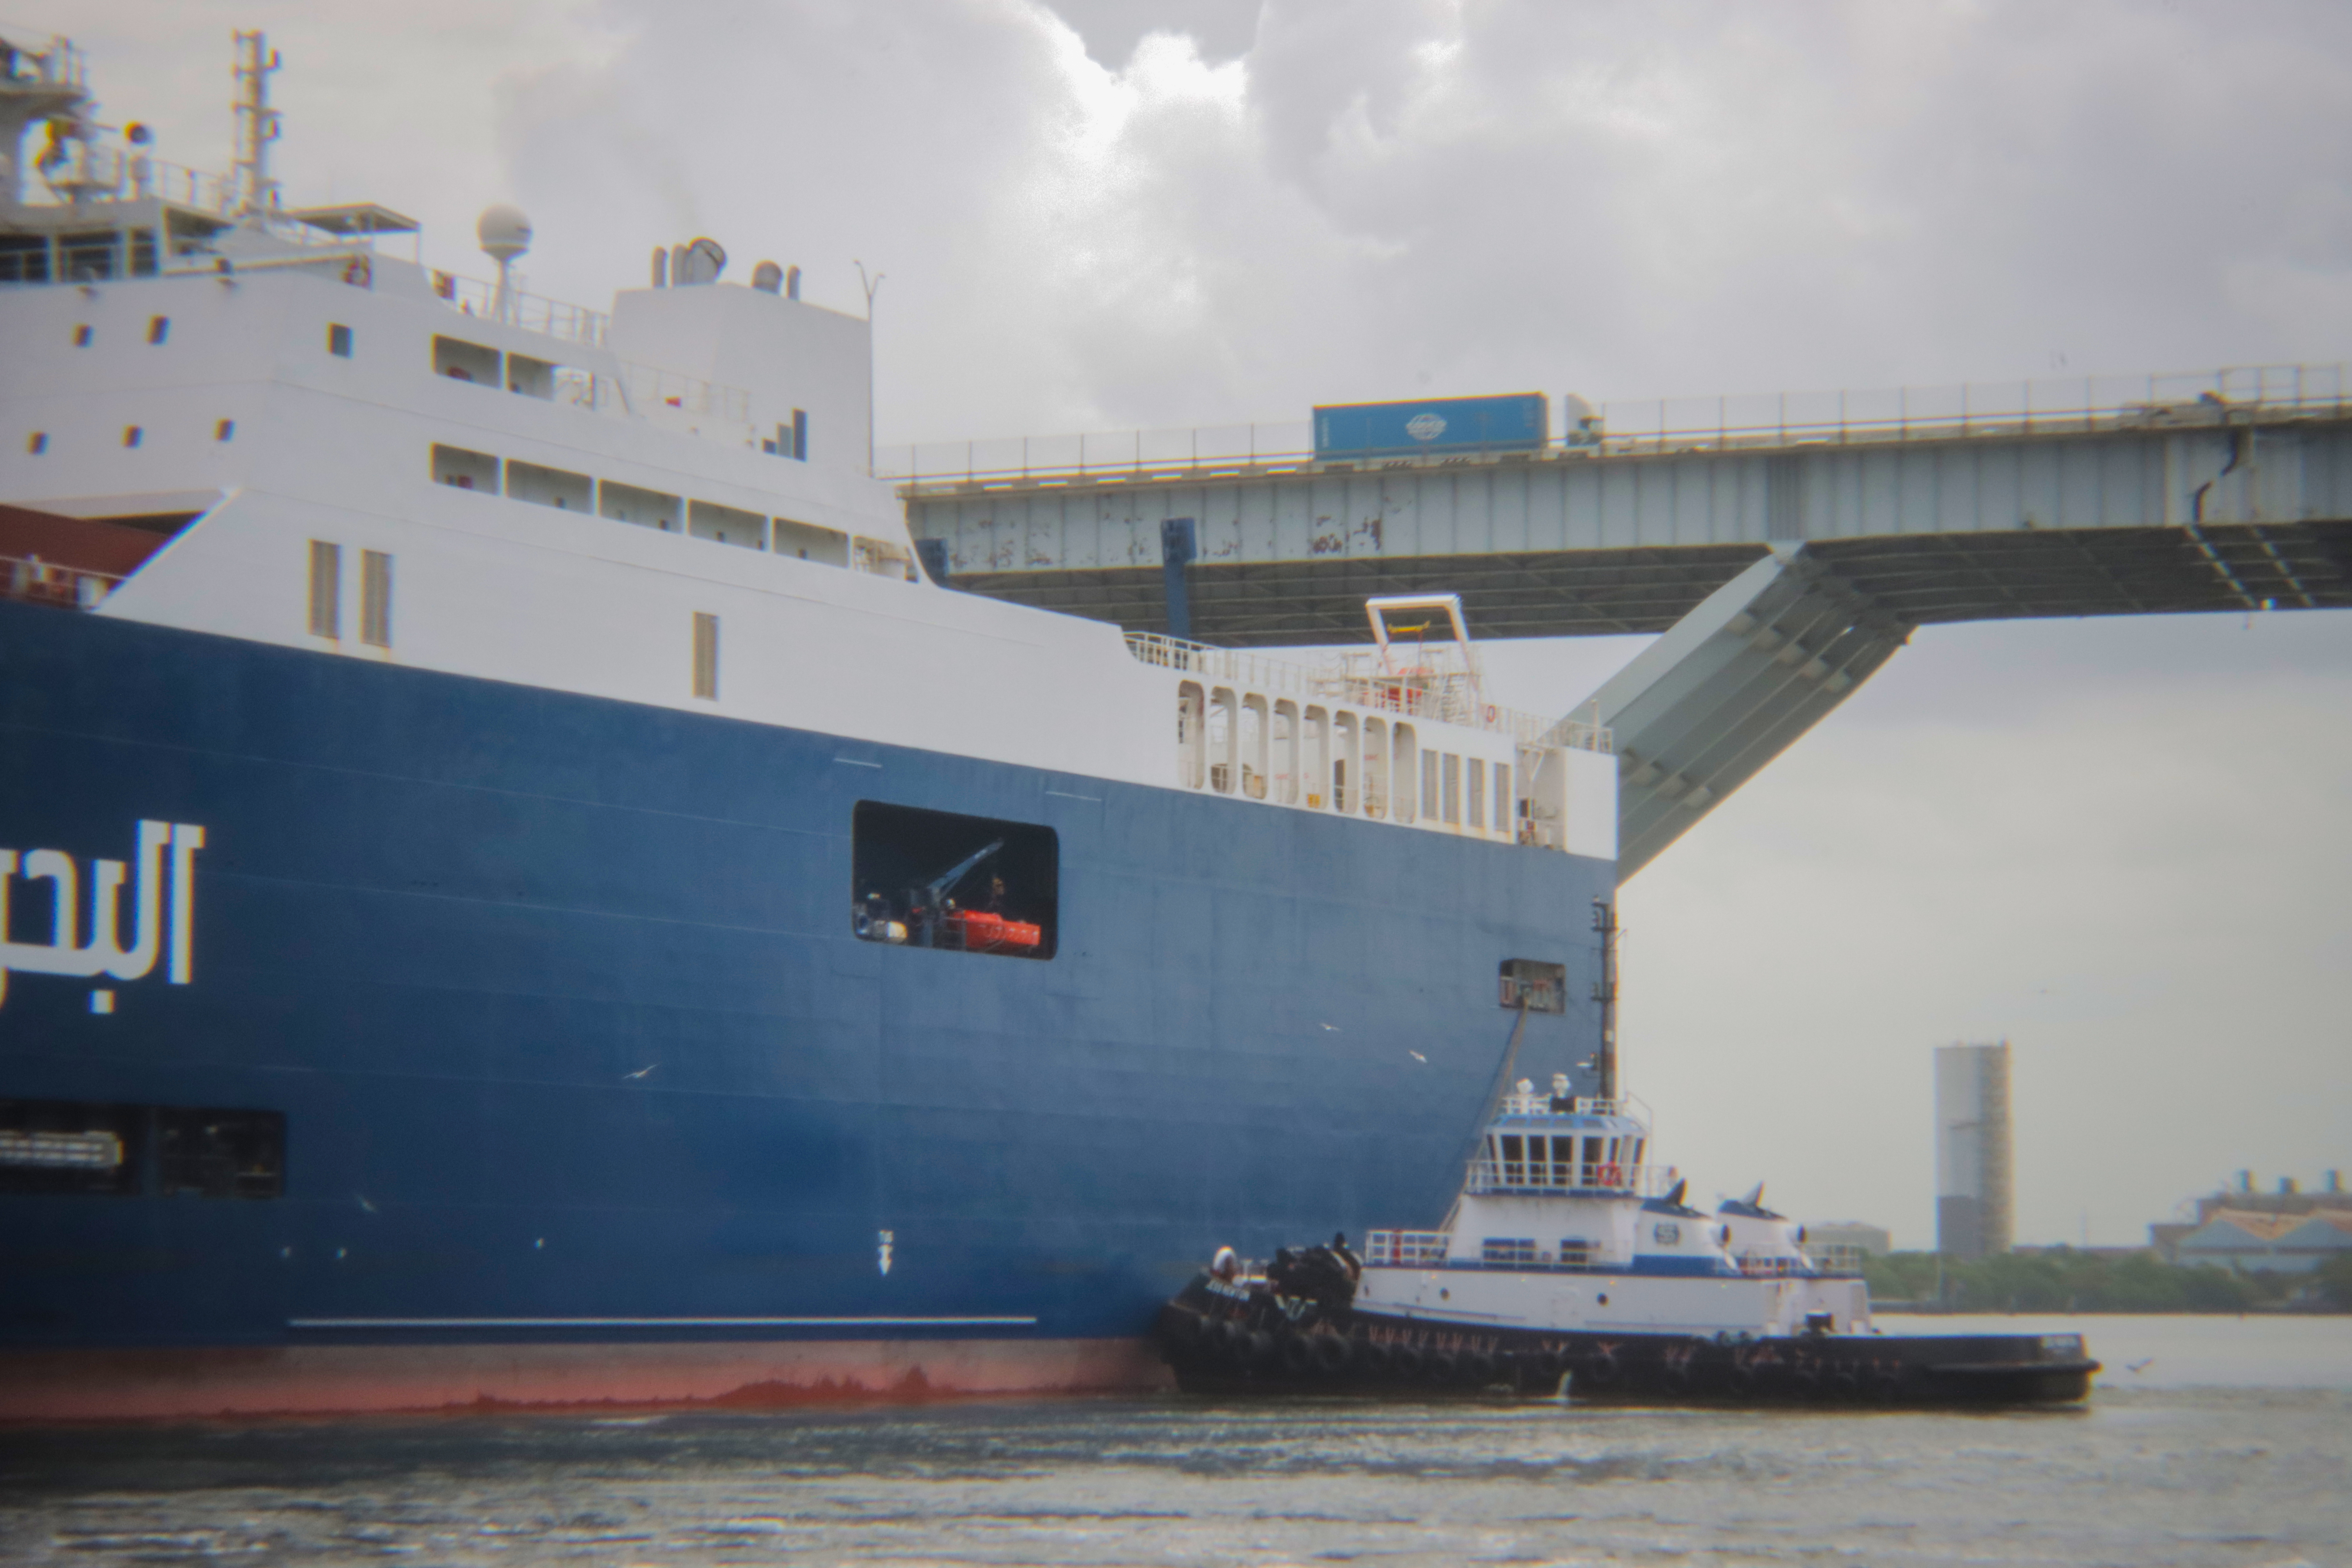
water, sky, clouds, outdoors, boat, industry, tugboat, cloud, naval architecture, watercraft, vehicle, passenger ship, ship, Cruiseferry, water transportation, channel, cargo ship, window, cruise ship, freight transport, port, ocean liner, transport